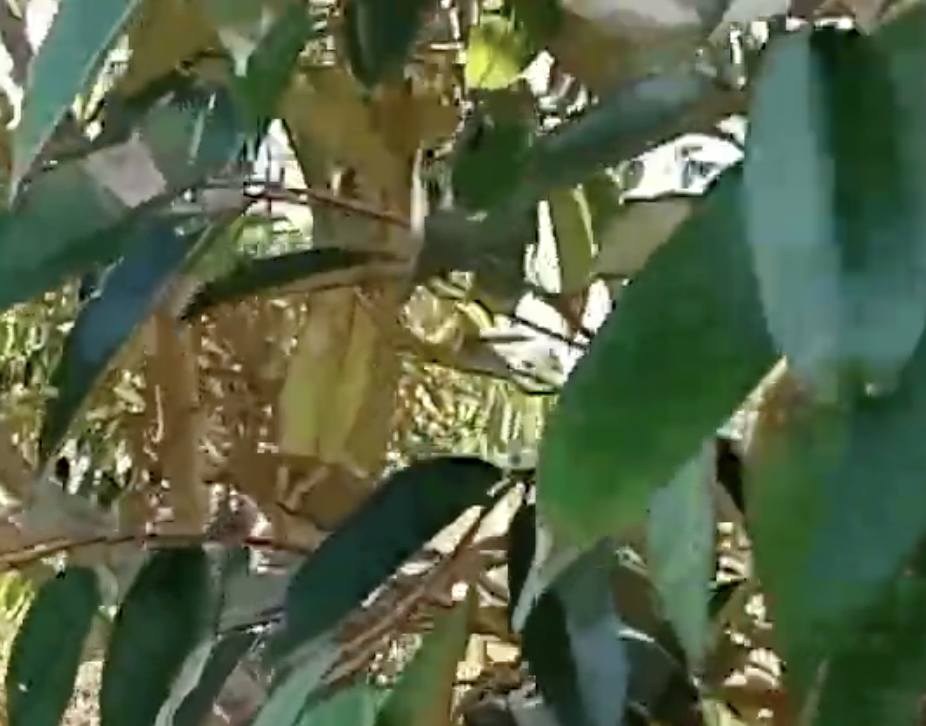
Label: sooty_mold